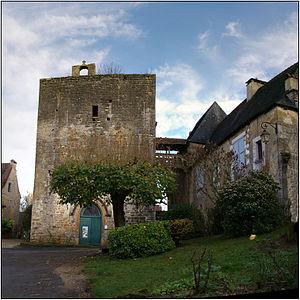
Église Saint-Étienne
Cet article recense les monuments historiques de l'arrondissement de Sarlat-la-Canéda, dans le département de la Dordogne, en France.